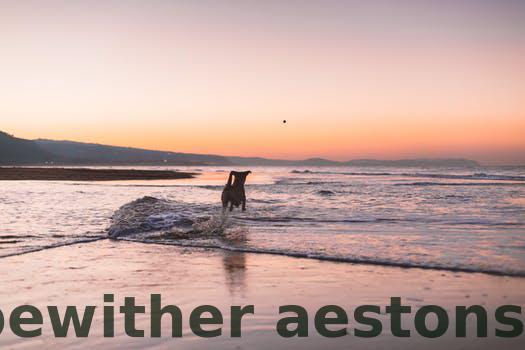
Label: Watermark